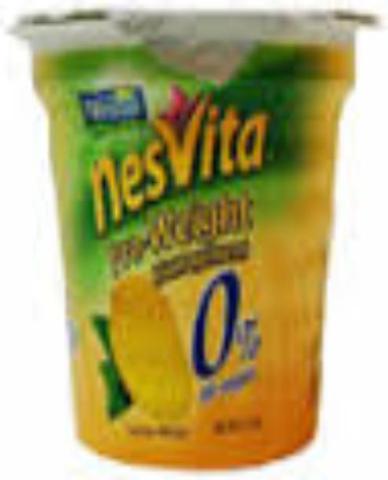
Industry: Food